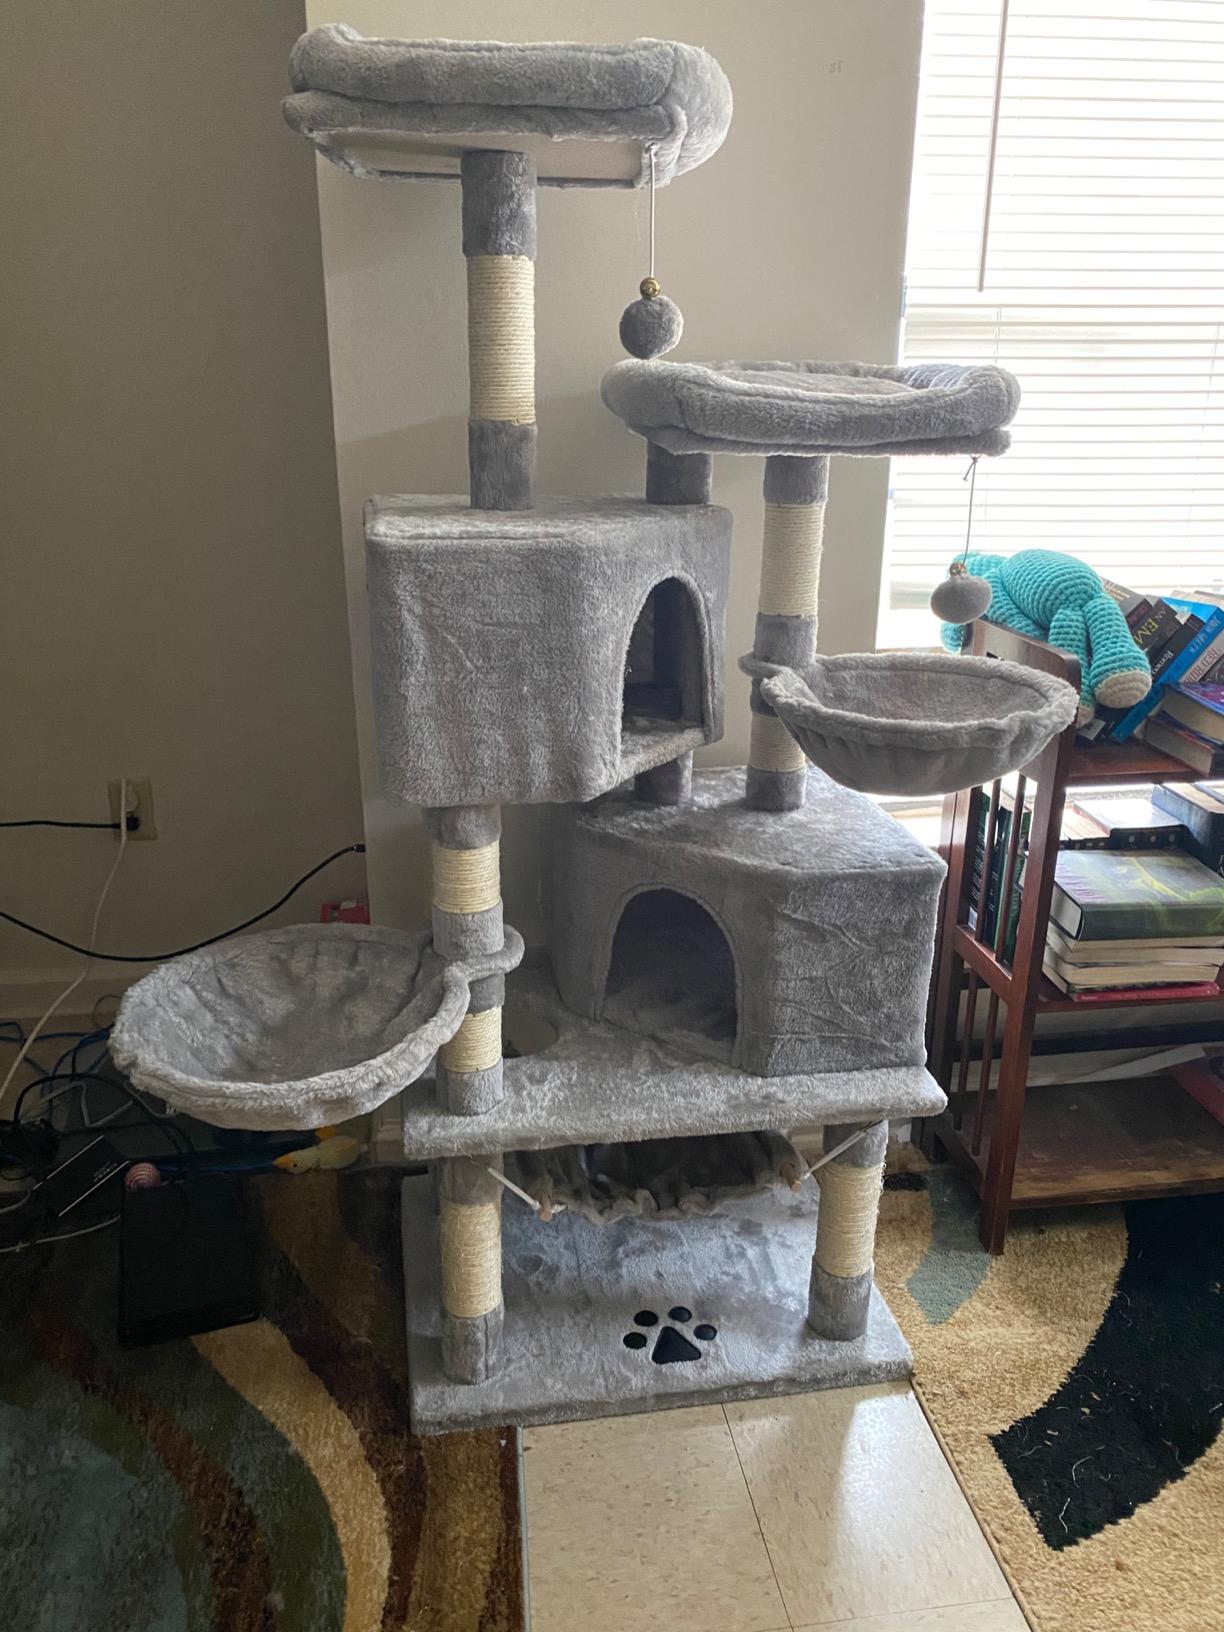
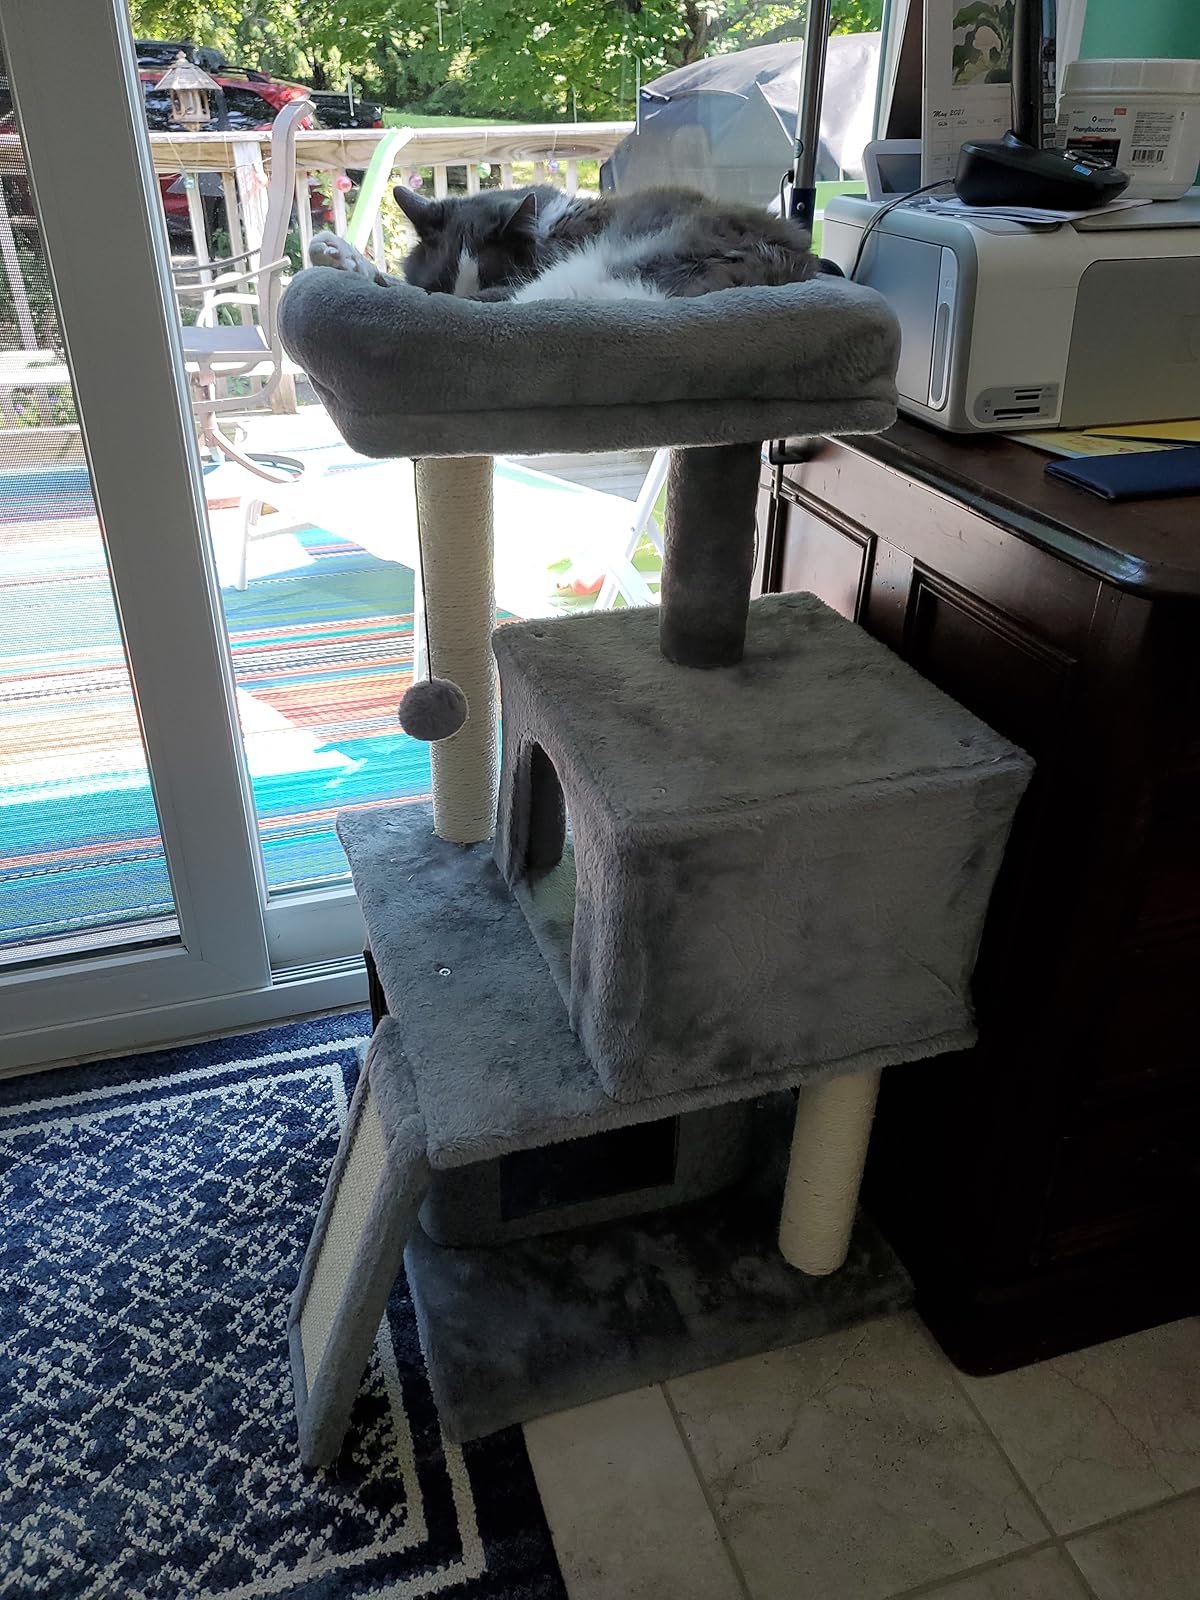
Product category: items_cat tree
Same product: no